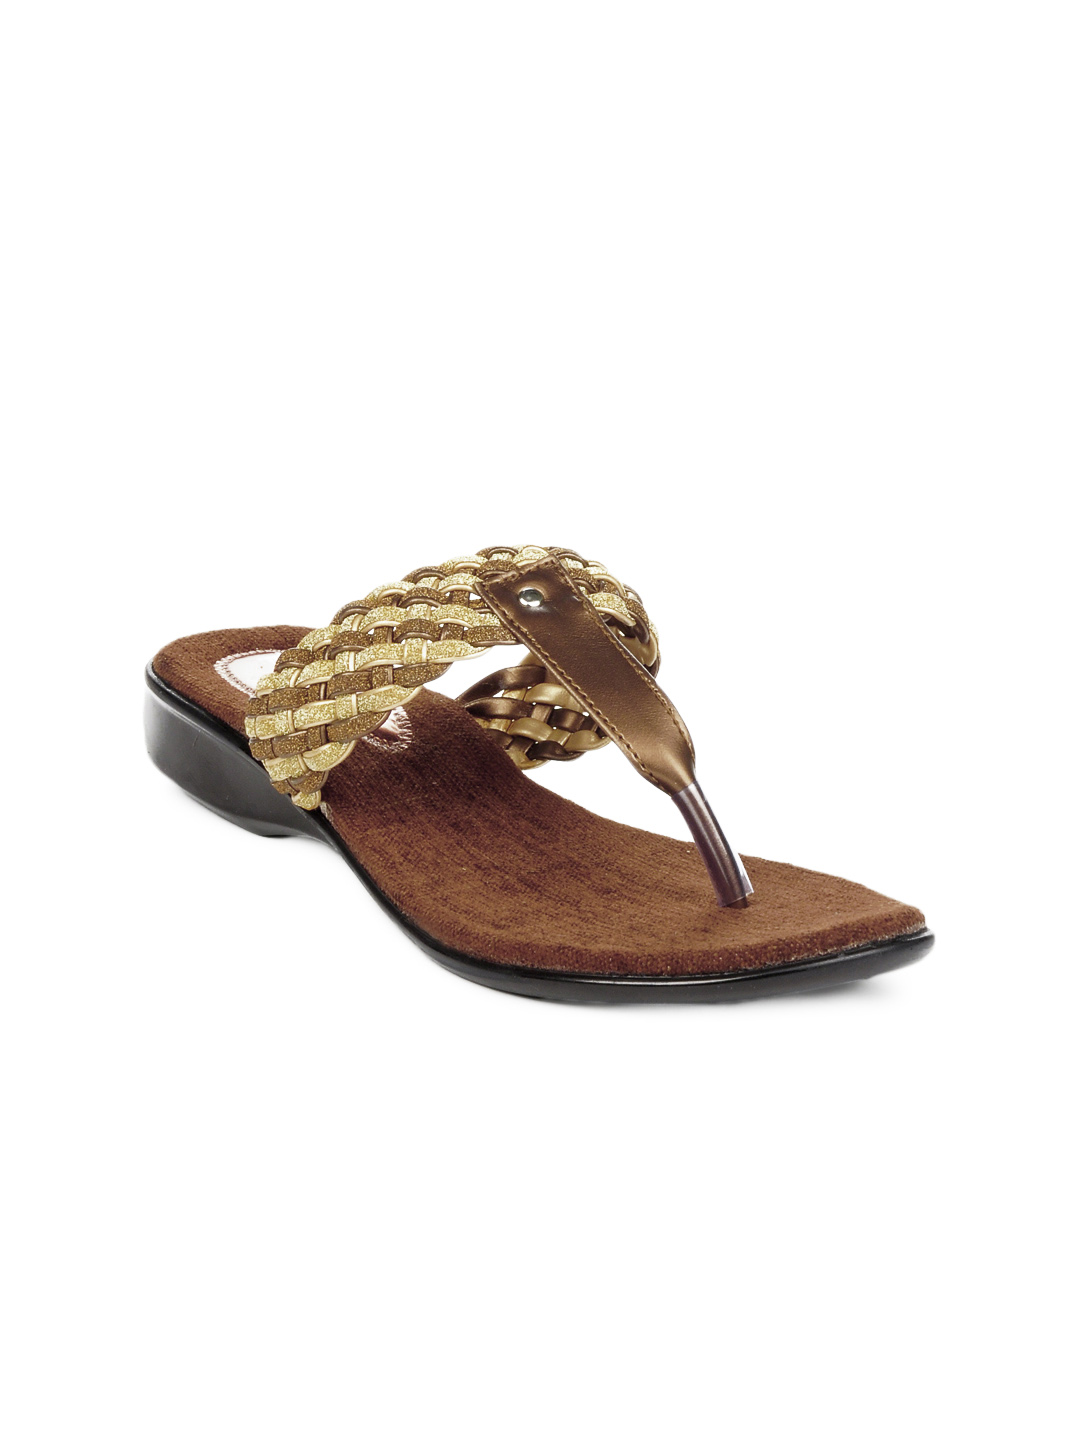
Portia Women Gold Flats
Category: Footwear / Shoes / Flats
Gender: Women
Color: Brown
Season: Winter 2012
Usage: Ethnic